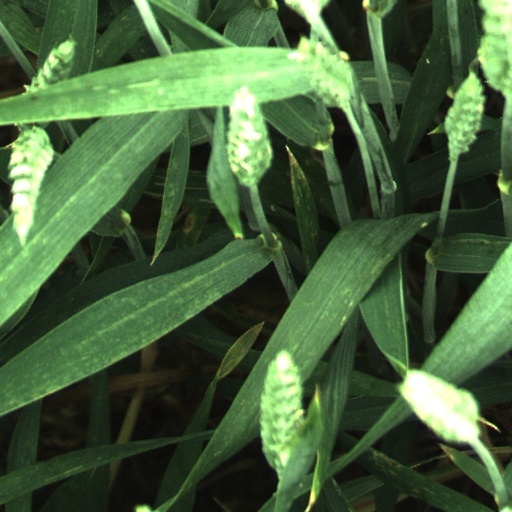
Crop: wheat